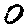
Label: 0